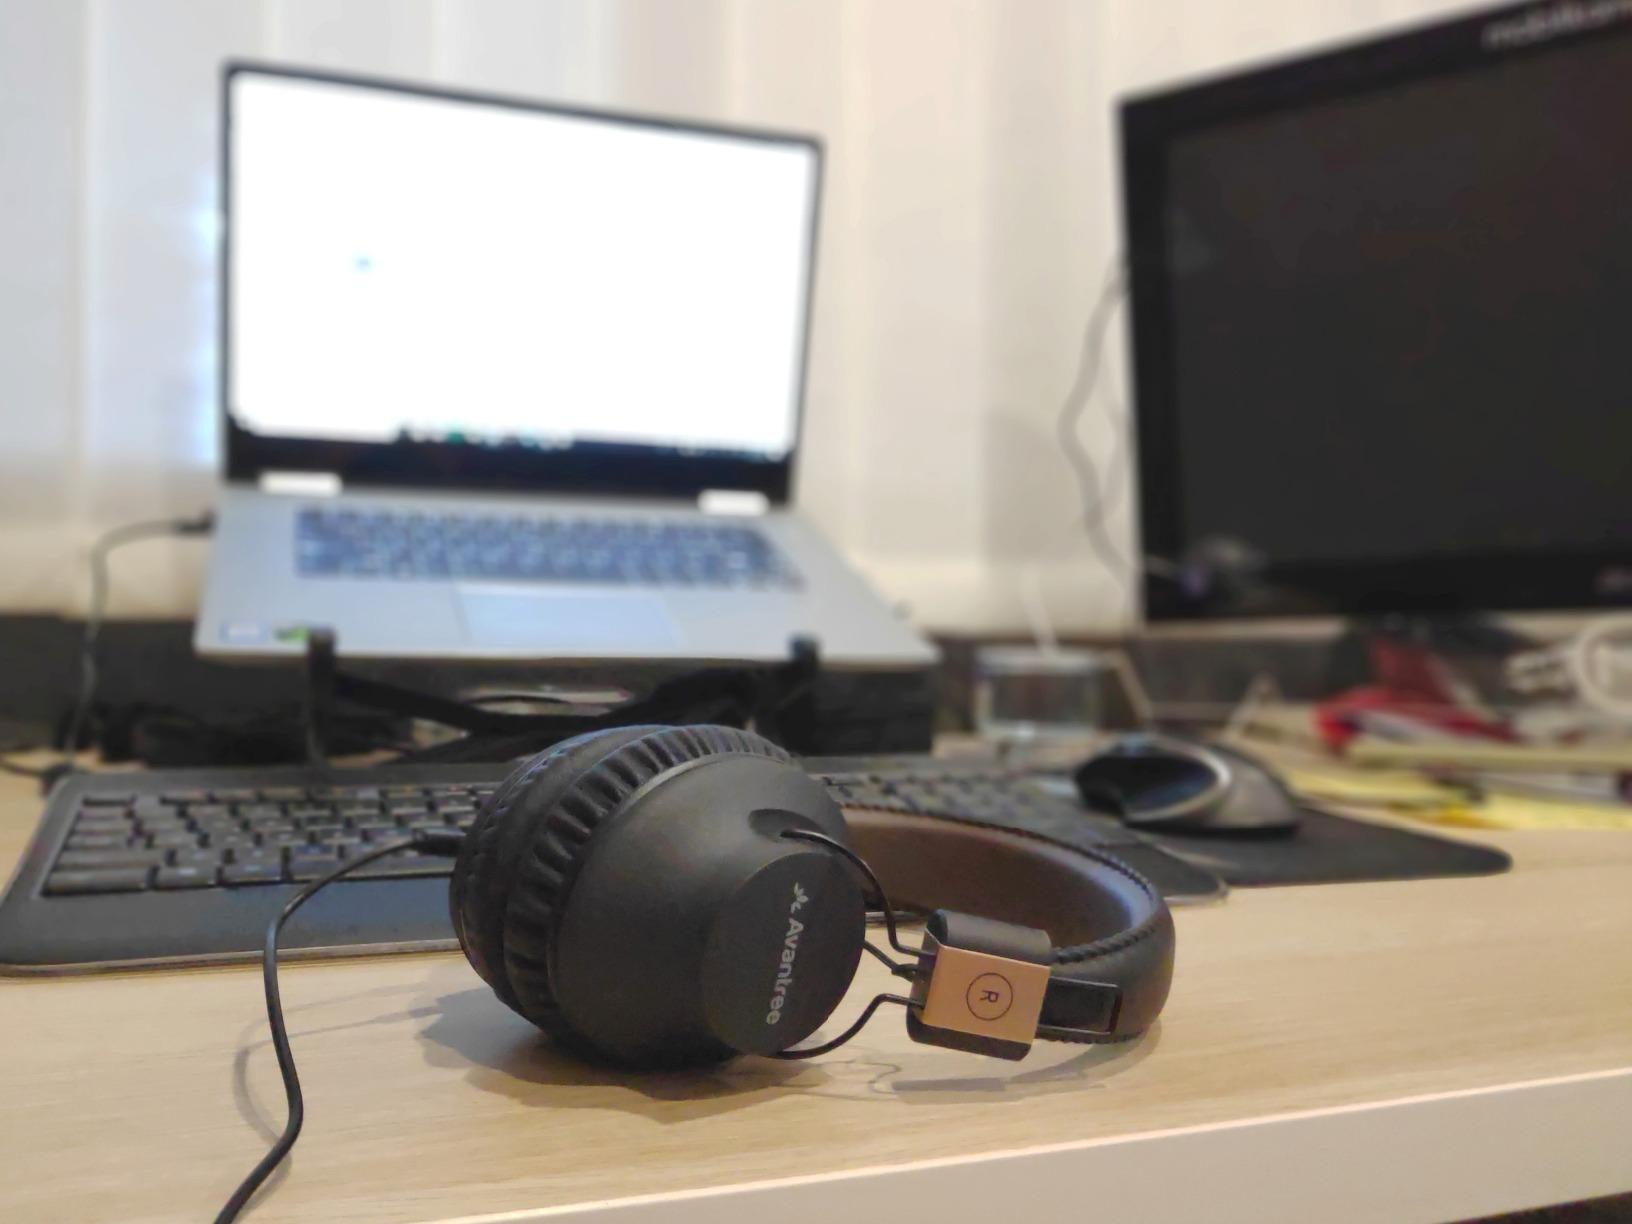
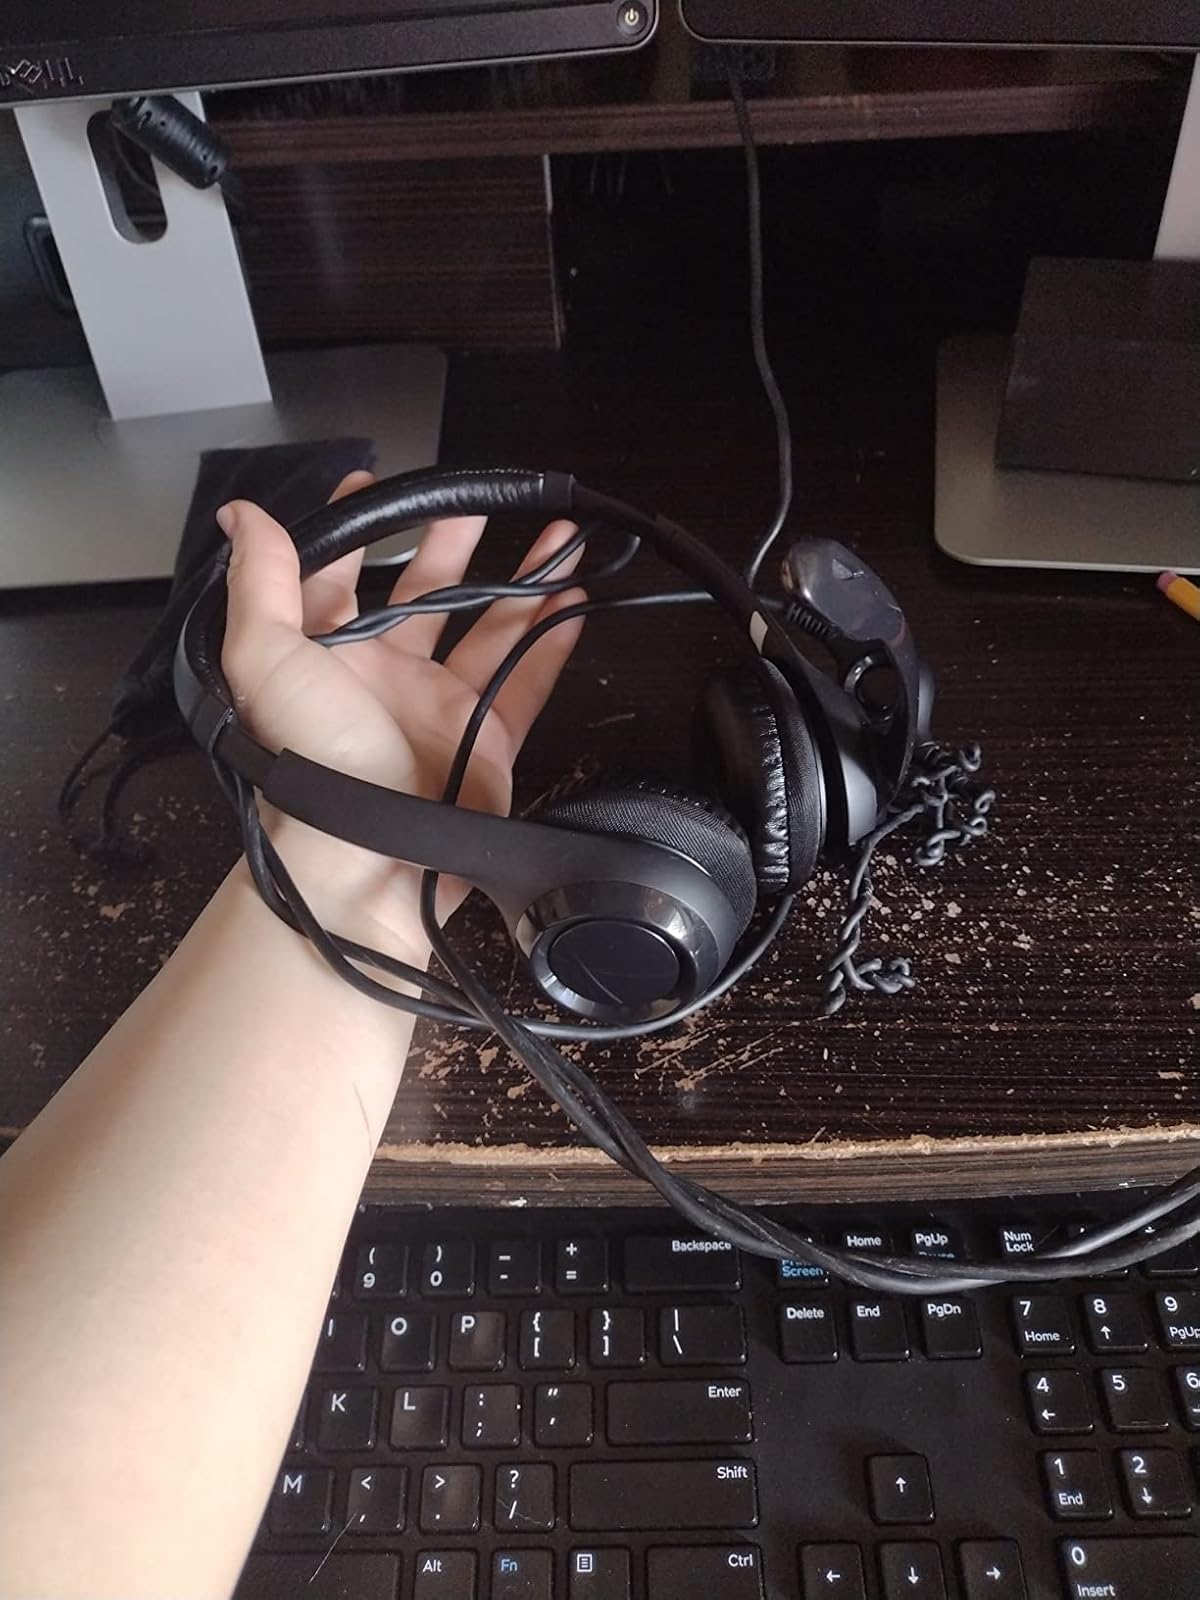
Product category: headphones
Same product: no